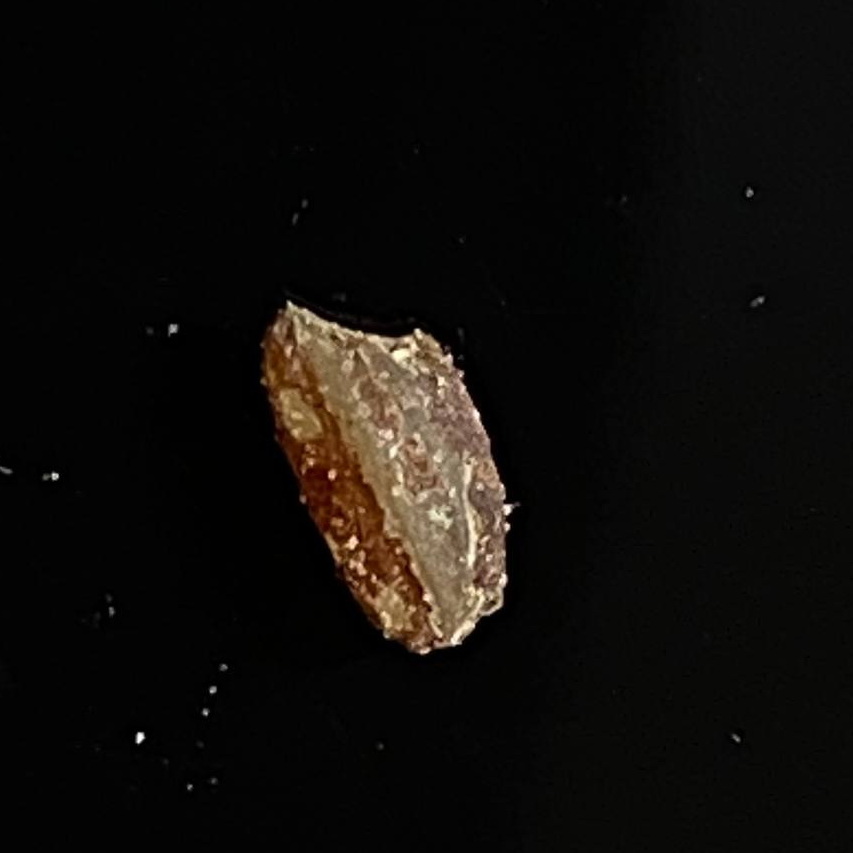
Rice variety: Lal_Aush